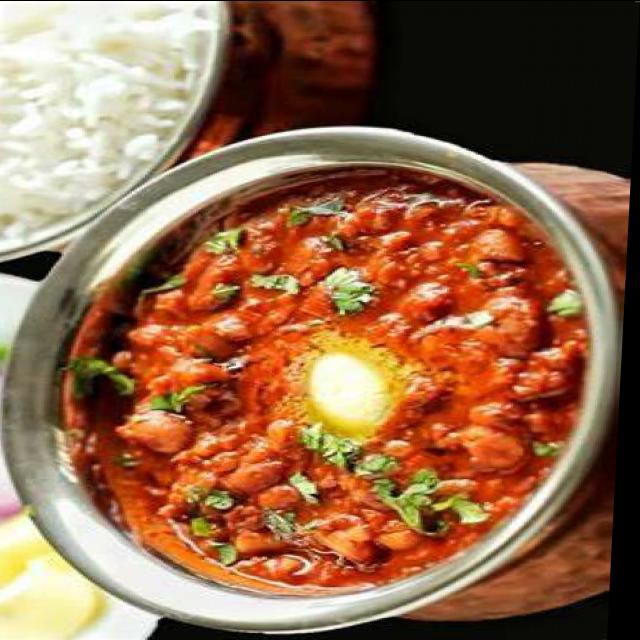
Dish: rajma_curry